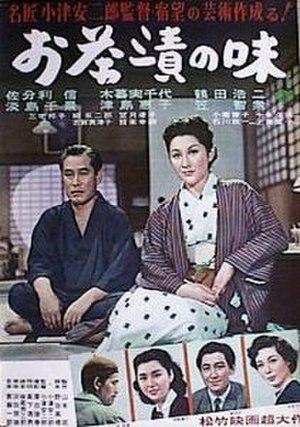
Le Goût du riz au thé vert est un film japonais de Yasujirō Ozu, réalisé en 1952.